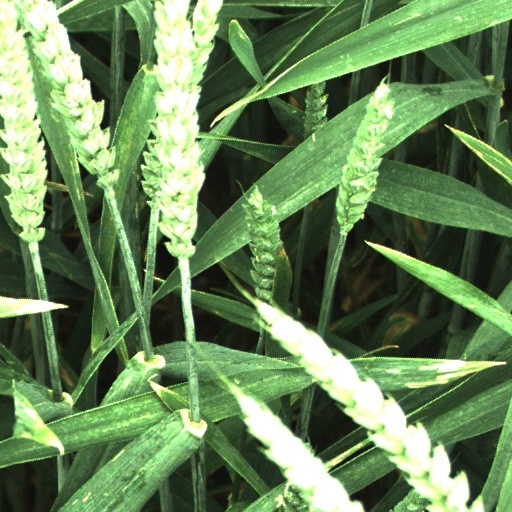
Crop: wheat